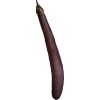
Label: eggplant_long